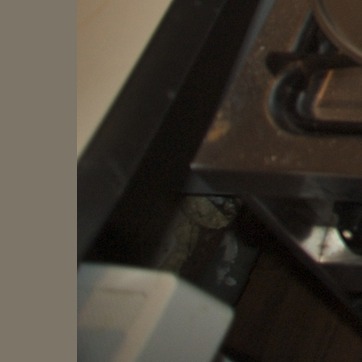
Material: metal